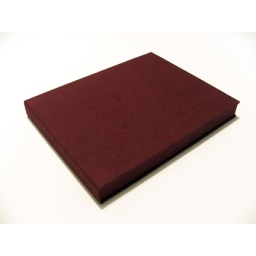
This was the second box I constructed, intended to house a catalog from my recent show in Michigan